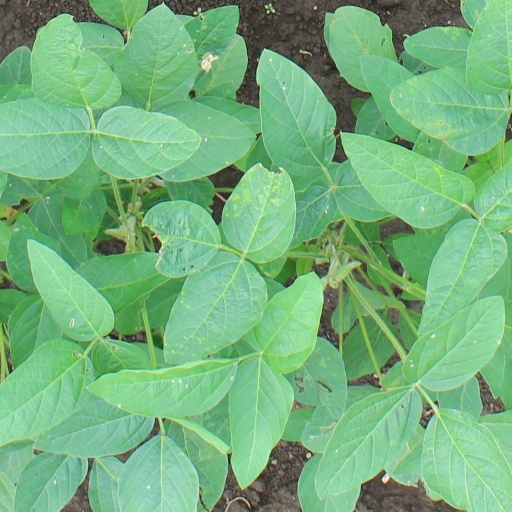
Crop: soybean